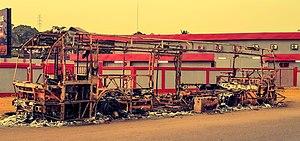
Bus calciné sur l'autoroute fidèle Castro This is an image with the theme ""Africa on the Move or Transport"" from: Guinea"
L'autoroute Fidel Castro est une voie rapide de type autoroutier qui relie entre elles les villes sud de la capitale de la Guinée et l'est de la préfecture de Dubreka.
Le Mouvement FNDC est un regroupement civique qui a initié une série de manifestations depuis le 14 octobre 2019 en Guinée pour protester contre la modification ou l'adoption d'une nouvelle constitution qui conduirait le président Alpha Condé à un troisième mandat présidentiel. Le mouvement et d'autres organisations soucieux du respect des droits de l'homme en Guinée contre l'arrestation, la détention et la condamnation parfois arbitraires des leaders du FNDC.